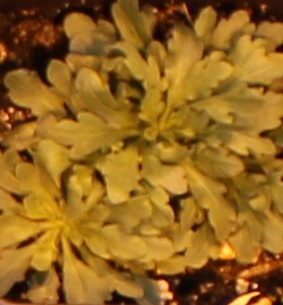
Label: Horseweed